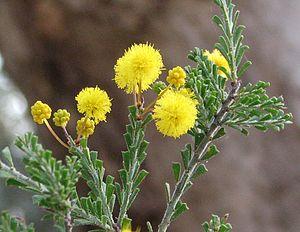
Acacia acanthoclada est une espèce d'arbustes de la famille des Fabacées. C'est un arbuste de petite taille, divariqué, très ramifié, épineux, endémique de l'Australie.